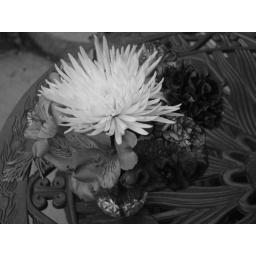
Sad to say, these flowers actually came froma funeral. The good part is...they look really good in black and white.